Kitu Gidwani

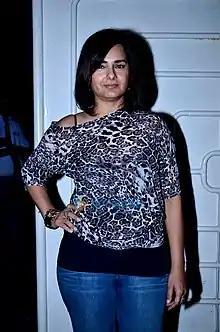
Giddwani in 2013

Kaushalya "Kitu" Gidwani (born 22 October 1967) is an Indian actress and model. She has starred in several films and serials on Indian television.